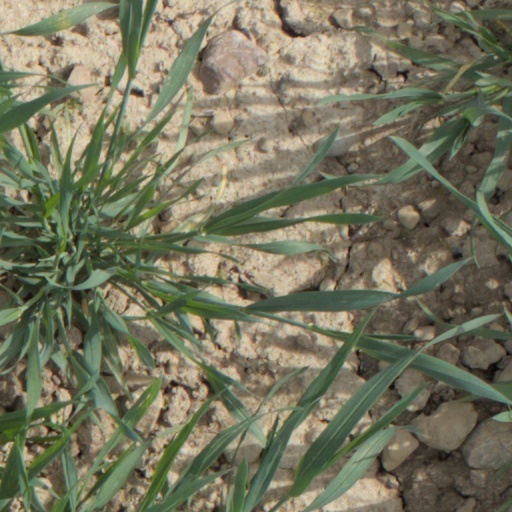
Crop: wheat